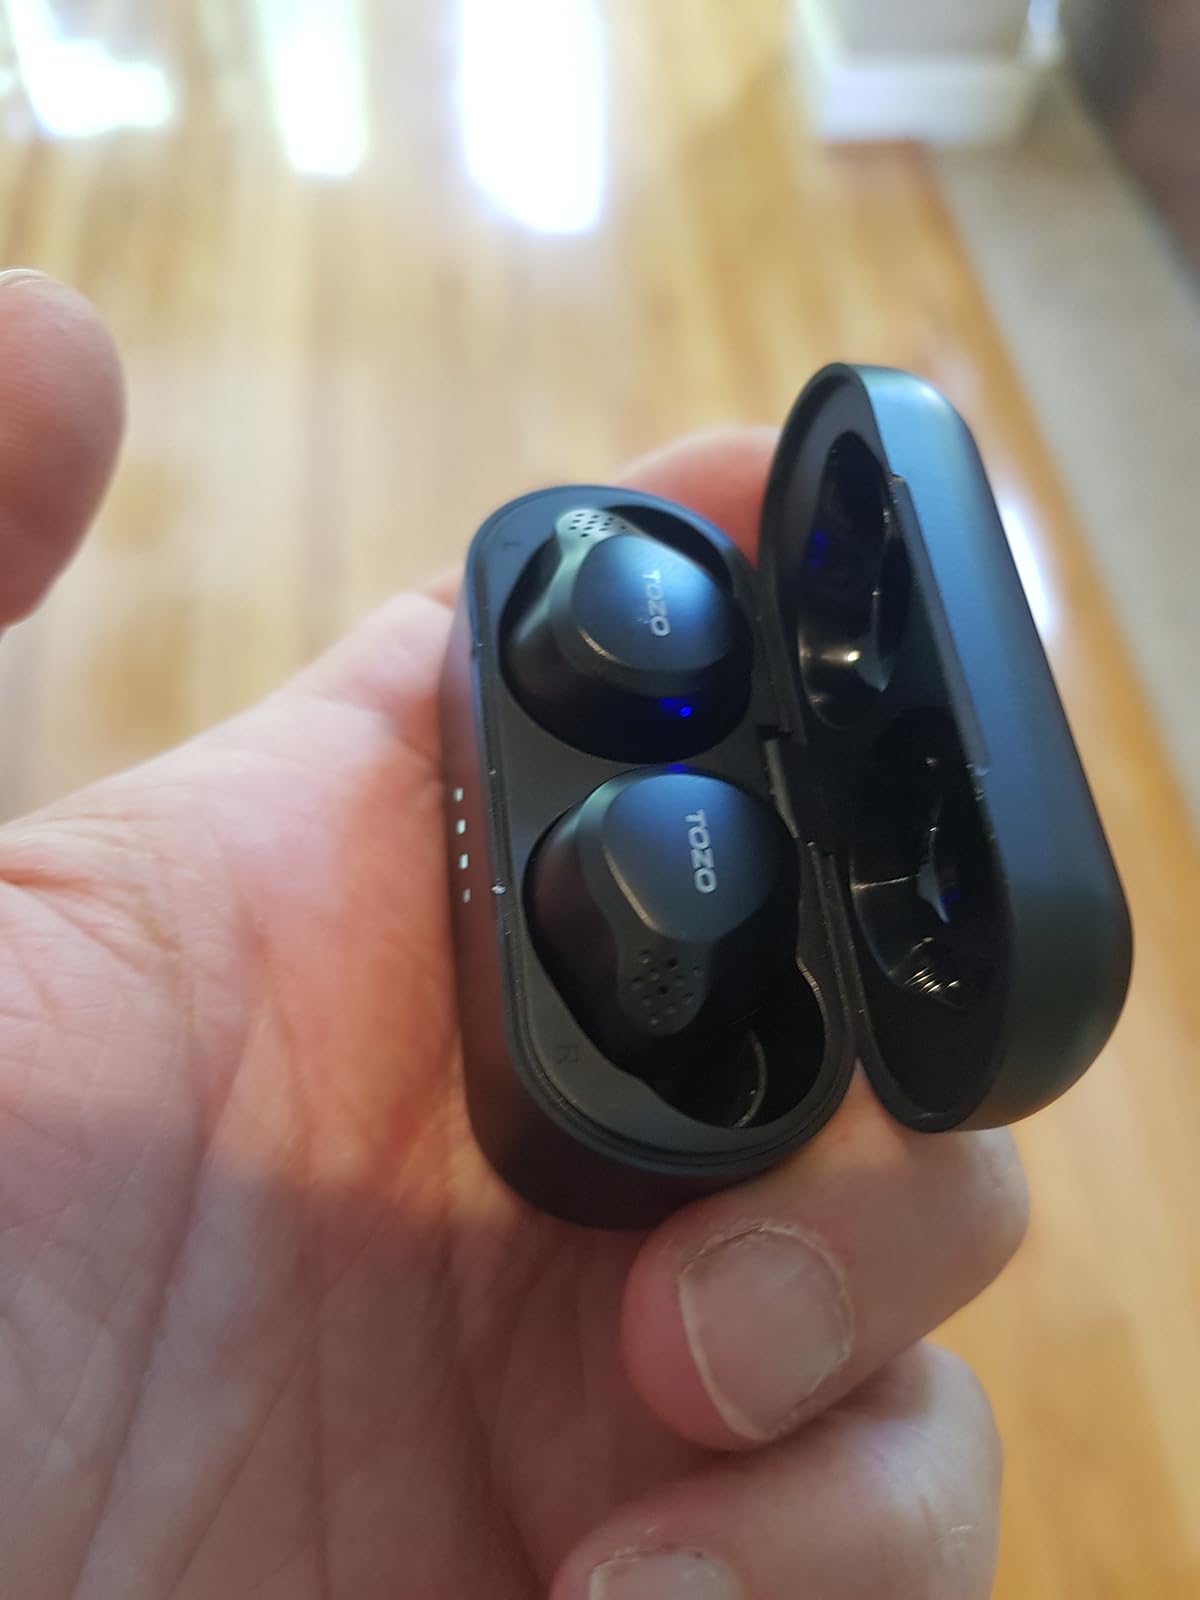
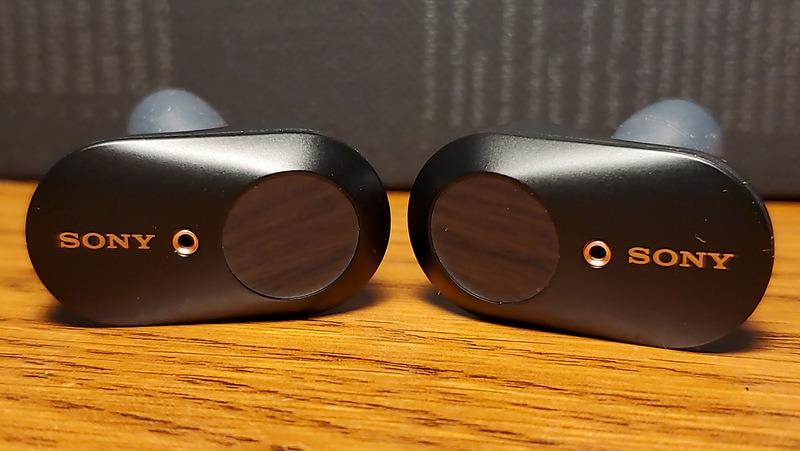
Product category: earbuds
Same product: no